Ornézan

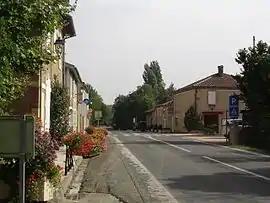
The main street in Ornézan

Ornézan is a commune in the Gers department in southwestern France.